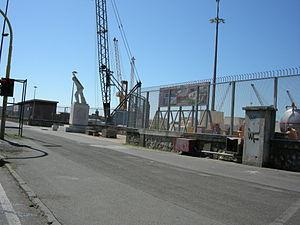
Le marbre de Carrare est un type de marbre, extrait des carrières des Alpes apuanes sur le territoire de Carrare, universellement connu comme un des marbres les plus prisés pour sa blancheur sans trop de veinage.